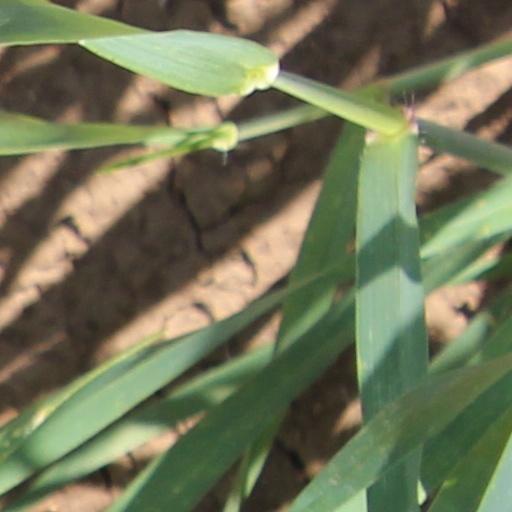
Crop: wheat